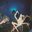
Label: cra